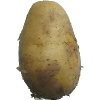
Label: white_potato